Bhima Devi Temple Site Museum

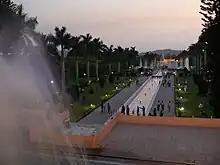
Pinjore Gardens at night

Pinjore Garden was created in the 17th century by Fidai Khan, the Governor of Sirhind who completely destroyed the adjacent ancient temple of Bhima Deva. In recent times, it has been renamed as 'Yadavindra Garden' in the memory of Maharaja Yadavindra Singh of the former princely state of Patiala. After it was initially built by Fidai Khan, the garden was refurbished by Yadevendra Singh and restored to its former splendour, since it had grown into a wild jungle after initially built due to long years of neglect.